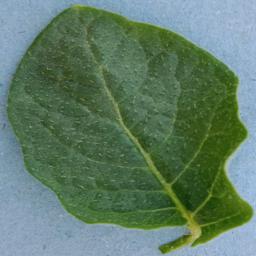
Label: Potato___Healthy